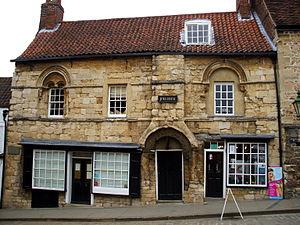
Pour le bâtiment autrefois connu sous le nom de « Maison du Juif Aaron », voir Norman House.
Henri III fut roi d'Angleterre, seigneur d'Irlande et duc d'Aquitaine de 1216 à sa mort.
L'art roman en Angleterre est introduit par le roi Édouard le Confesseur à l'abbaye de Westminster consacrée en 1065. La conquête normande de l'Angleterre de 1066 et l'invasion entraînent la naissance d'un art roman anglais qu'il ne faut pas confondre avec celui s'épanouissant en Normandie continentale. Guillaume le Conquérant devenu roi d'Angleterre organise ce pays et en retire de grandes richesses qui financent de nombreux chantiers en Normandie et en Angleterre où de nombreux religieux normands sont mis à la tête d'importants diocèses. L'influence normande, forte après l'invasion, intègre progressivement la culture anglo-saxonne.